OFI Crete F.C.

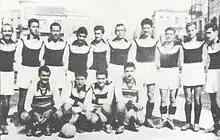
OFI's squad in 1954

Because teams outside these major cities were required to progress through multiple preliminary stages, OFI—despite being Crete’s leading side—initially failed to qualify for the national championship.